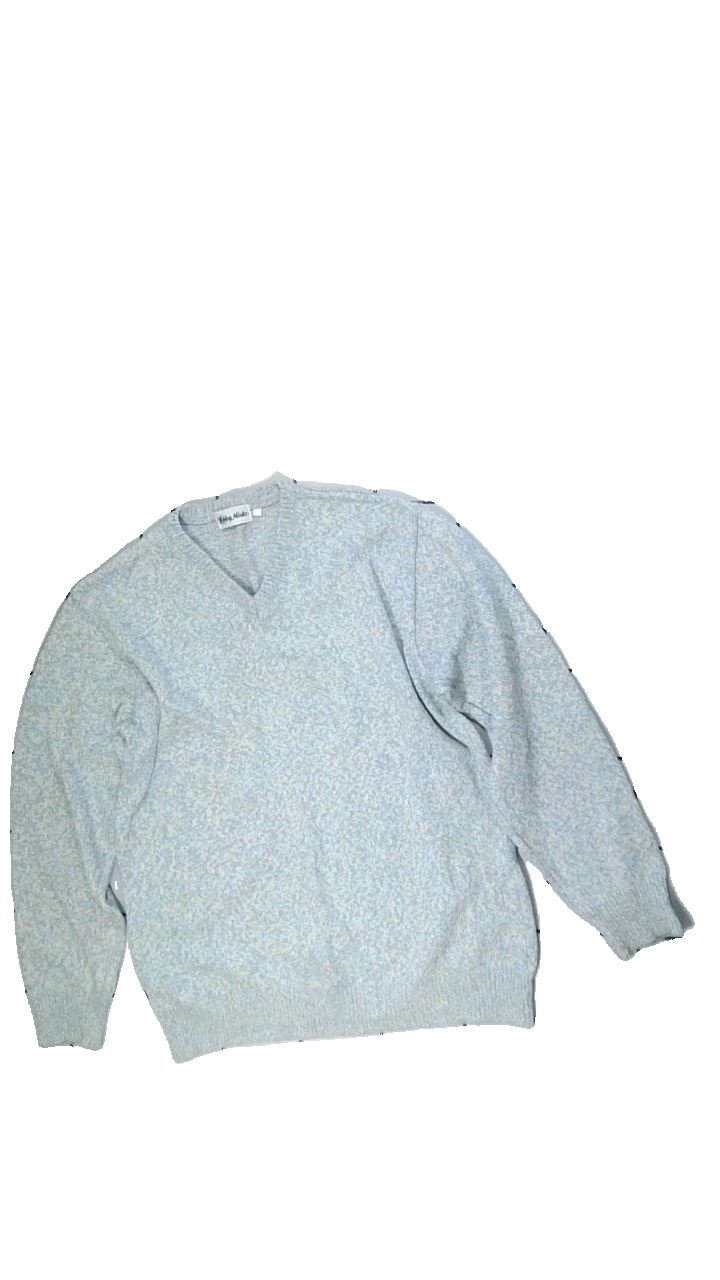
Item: Sweater (Ladies)
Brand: Hobby Moda
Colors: Multicolor, Yellow, Blue, White
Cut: V-collar
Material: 80% cotton, 20% acrylic
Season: All
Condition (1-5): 3
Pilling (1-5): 4
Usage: Export
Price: <50